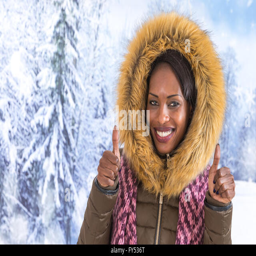
beautiful smiling woman wearing a fur coat and hood over snow in winter day